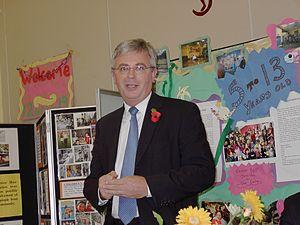
Keith John Charles Bradley, baron Bradley, PC est un homme politique du parti travailliste britannique et un pair à vie Il est député travailliste de Manchester Withington de 1987 à 2005.